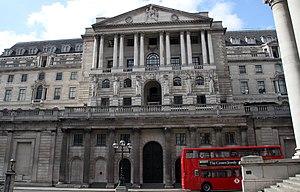
Le Royaume-Uni, en forme longue le Royaume-Uni de Grande-Bretagne et d'Irlande du Nord, est un pays d'Europe de l'Ouest, ou selon certaines définitions, d'Europe du Nord, dont le territoire comprend l'île de Grande-Bretagne et la partie nord de l'île d'Irlande, ainsi que de nombreuses petites îles autour de l'archipel. Le territoire du Royaume-Uni partage une frontière terrestre avec la république d'Irlande, et est entouré par l'océan Atlantique au nord, la mer du Nord à l'est, la Manche au sud, la mer Celtique au sud-sud-ouest, la mer d'Irlande au sud-ouest et les mers intérieures de la côte ouest de l'Écosse au nord-ouest. Le Royaume-Uni couvre une superficie de 246 690 km², faisant de lui le 80ᵉ plus grand pays du monde, et le 11ᵉ d'Europe. Il est le 22ᵉ pays plus peuplé du monde, avec une population estimée à 65,1 millions d'habitants. Le Royaume-Uni est une monarchie constitutionnelle ; il possède un système parlementaire de gouvernance. Sa capitale est Londres, une ville mondiale et la seconde place financière au monde.